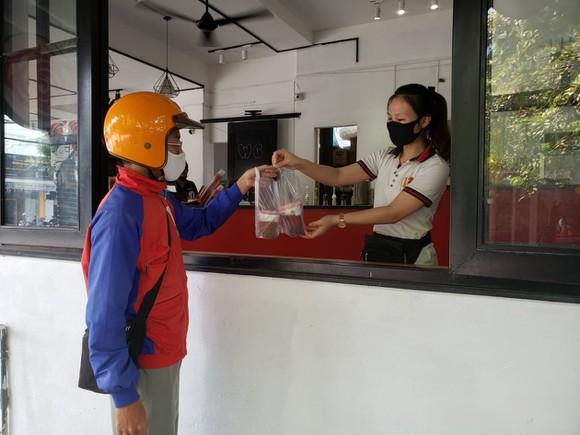
có một người đàn ông đang nhận những cốc nước từ tay cô gái